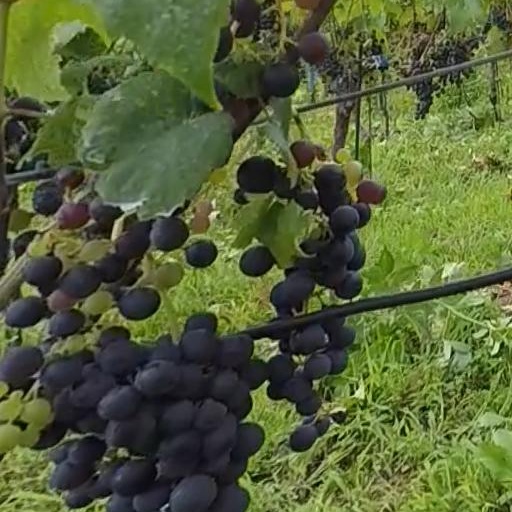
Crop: grape